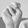
ASL letter: N